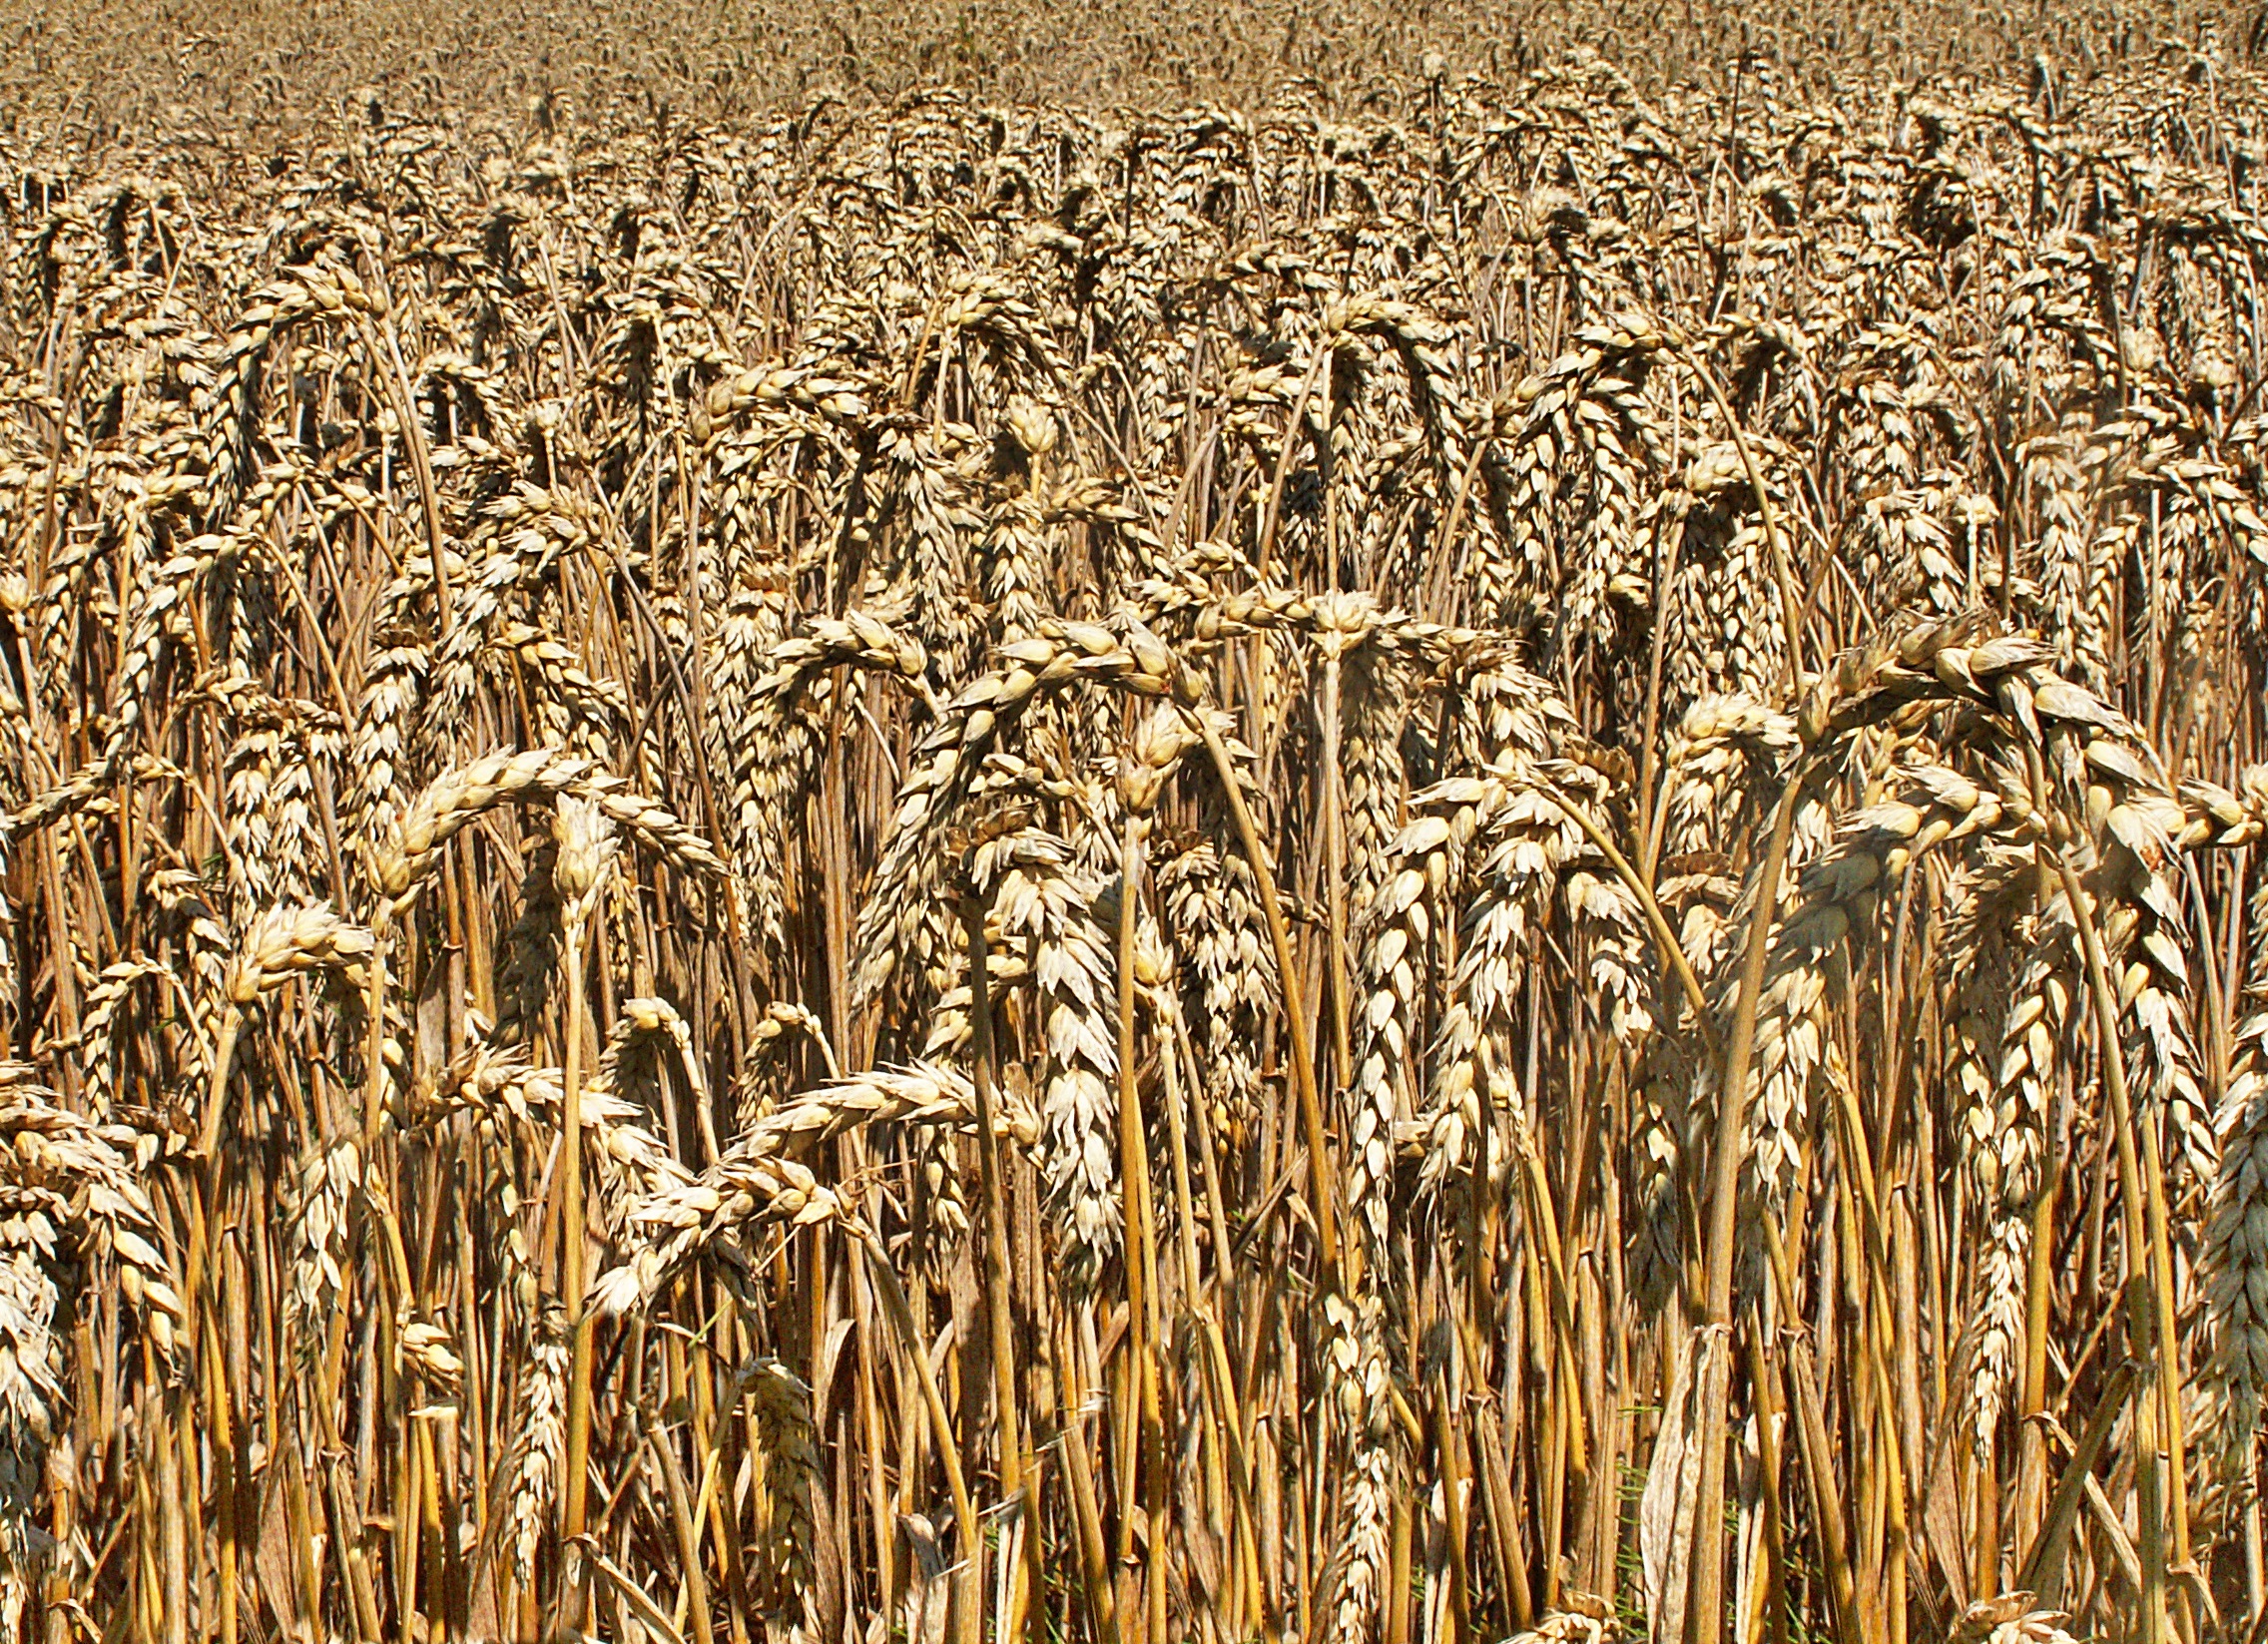
plant, field, barley, wheat, prairie, village, food, harvest, crop, corn, agriculture, cereal, ears, rye, poland village, invoice, flowering plant, commodity, the cultivation of, emmer, the horizon, triticale, grass family, land plant, phragmites, food grain, einkorn wheat